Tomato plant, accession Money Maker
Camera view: vertical (180 deg); turntable rotation: 60 degrees
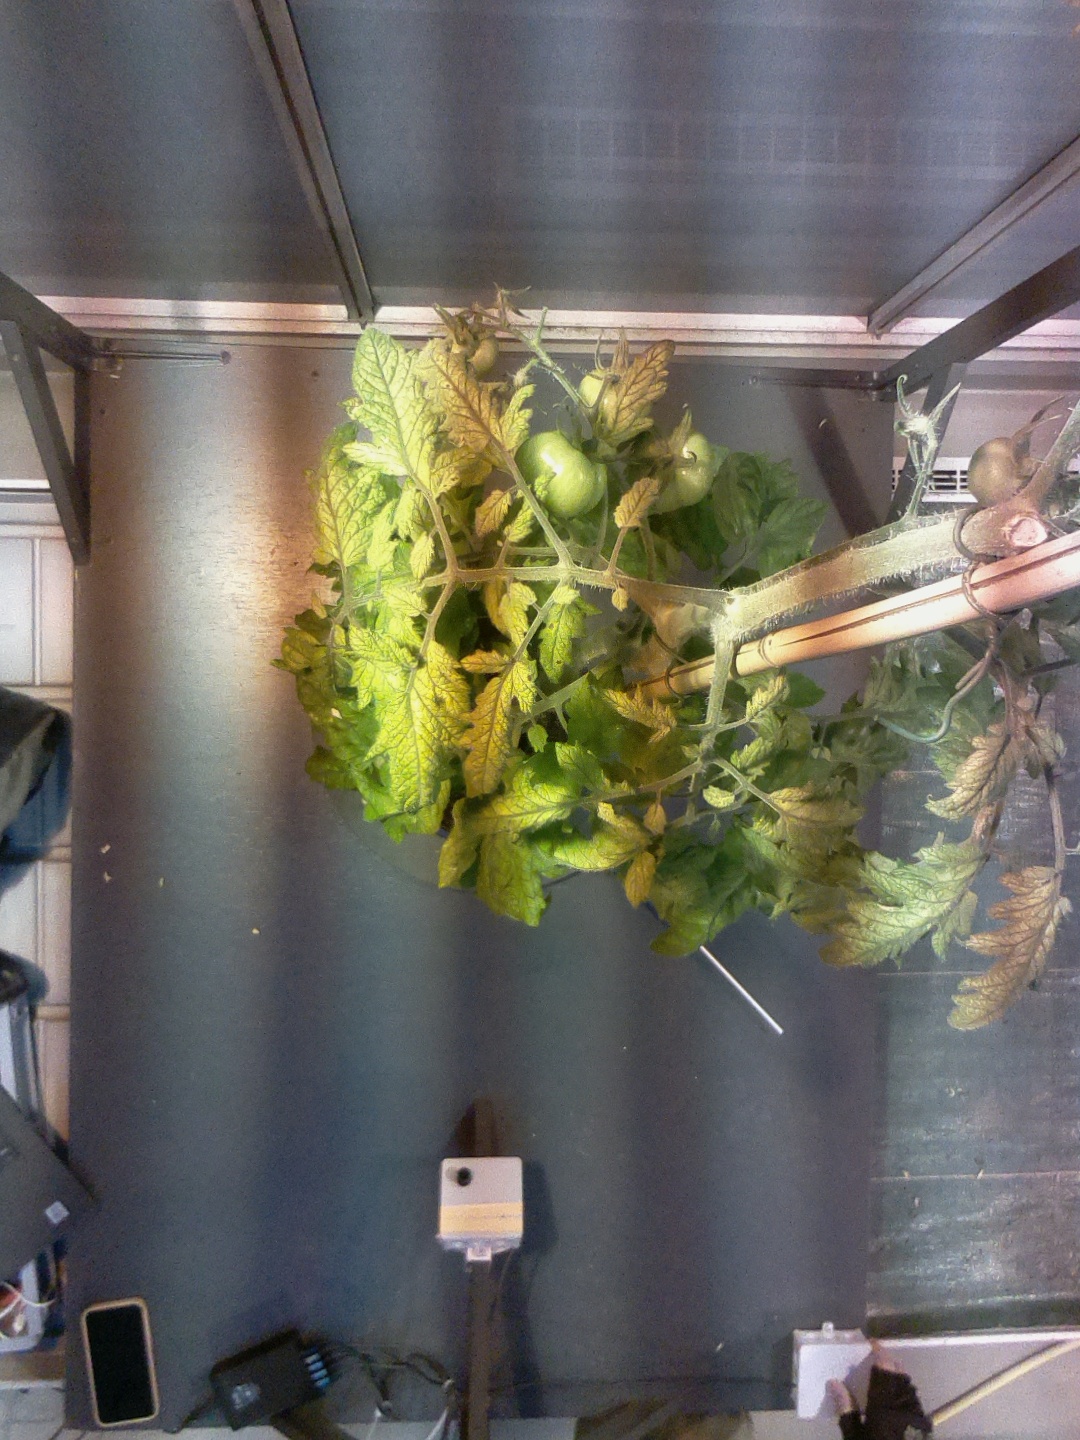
BBCH growth stage 78: 80% -90% of final fruit size